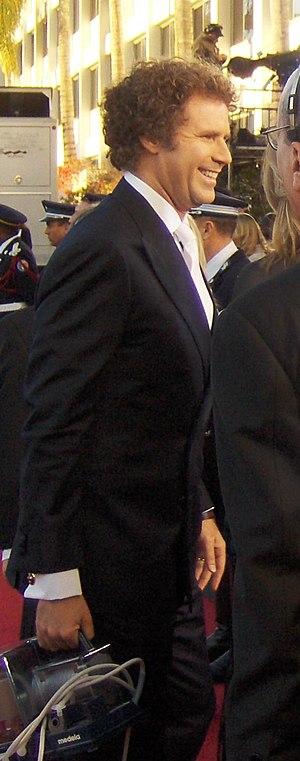
L'Incroyable Destin de Harold Crick ou Plus étrange que fiction au Québec est une comédie fantastique de Marc Forster, sorti en 2006.